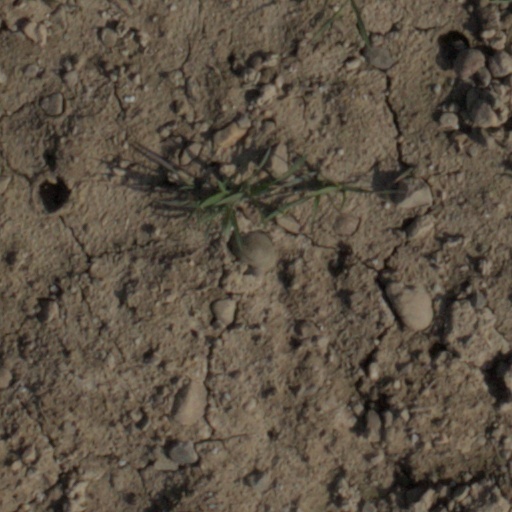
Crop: wheat